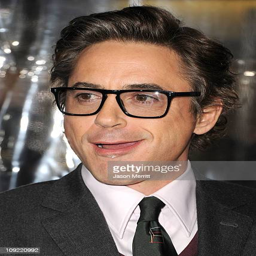
actor arrives at the premiere